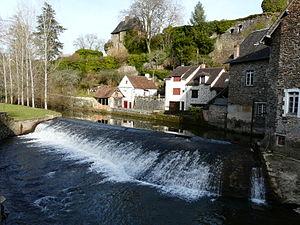
L'Auvézère à Ségur-le-Château, Corrèze, France. Vue prise en amont du pont Saint-Laurent.
Ségur-le-Château est une commune française située dans le département de la Corrèze en région Nouvelle-Aquitaine.